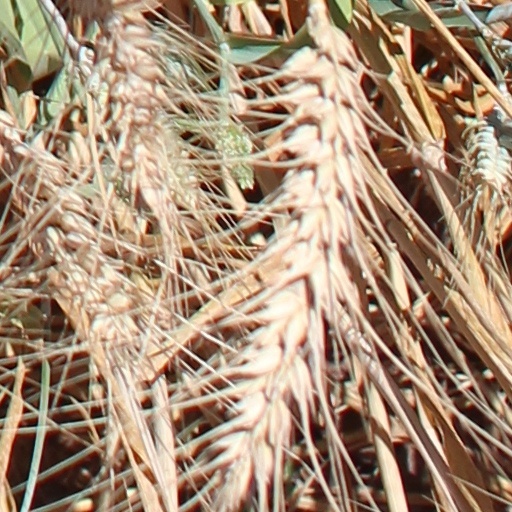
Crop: wheat